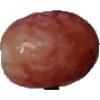
Label: Grape Pink 1